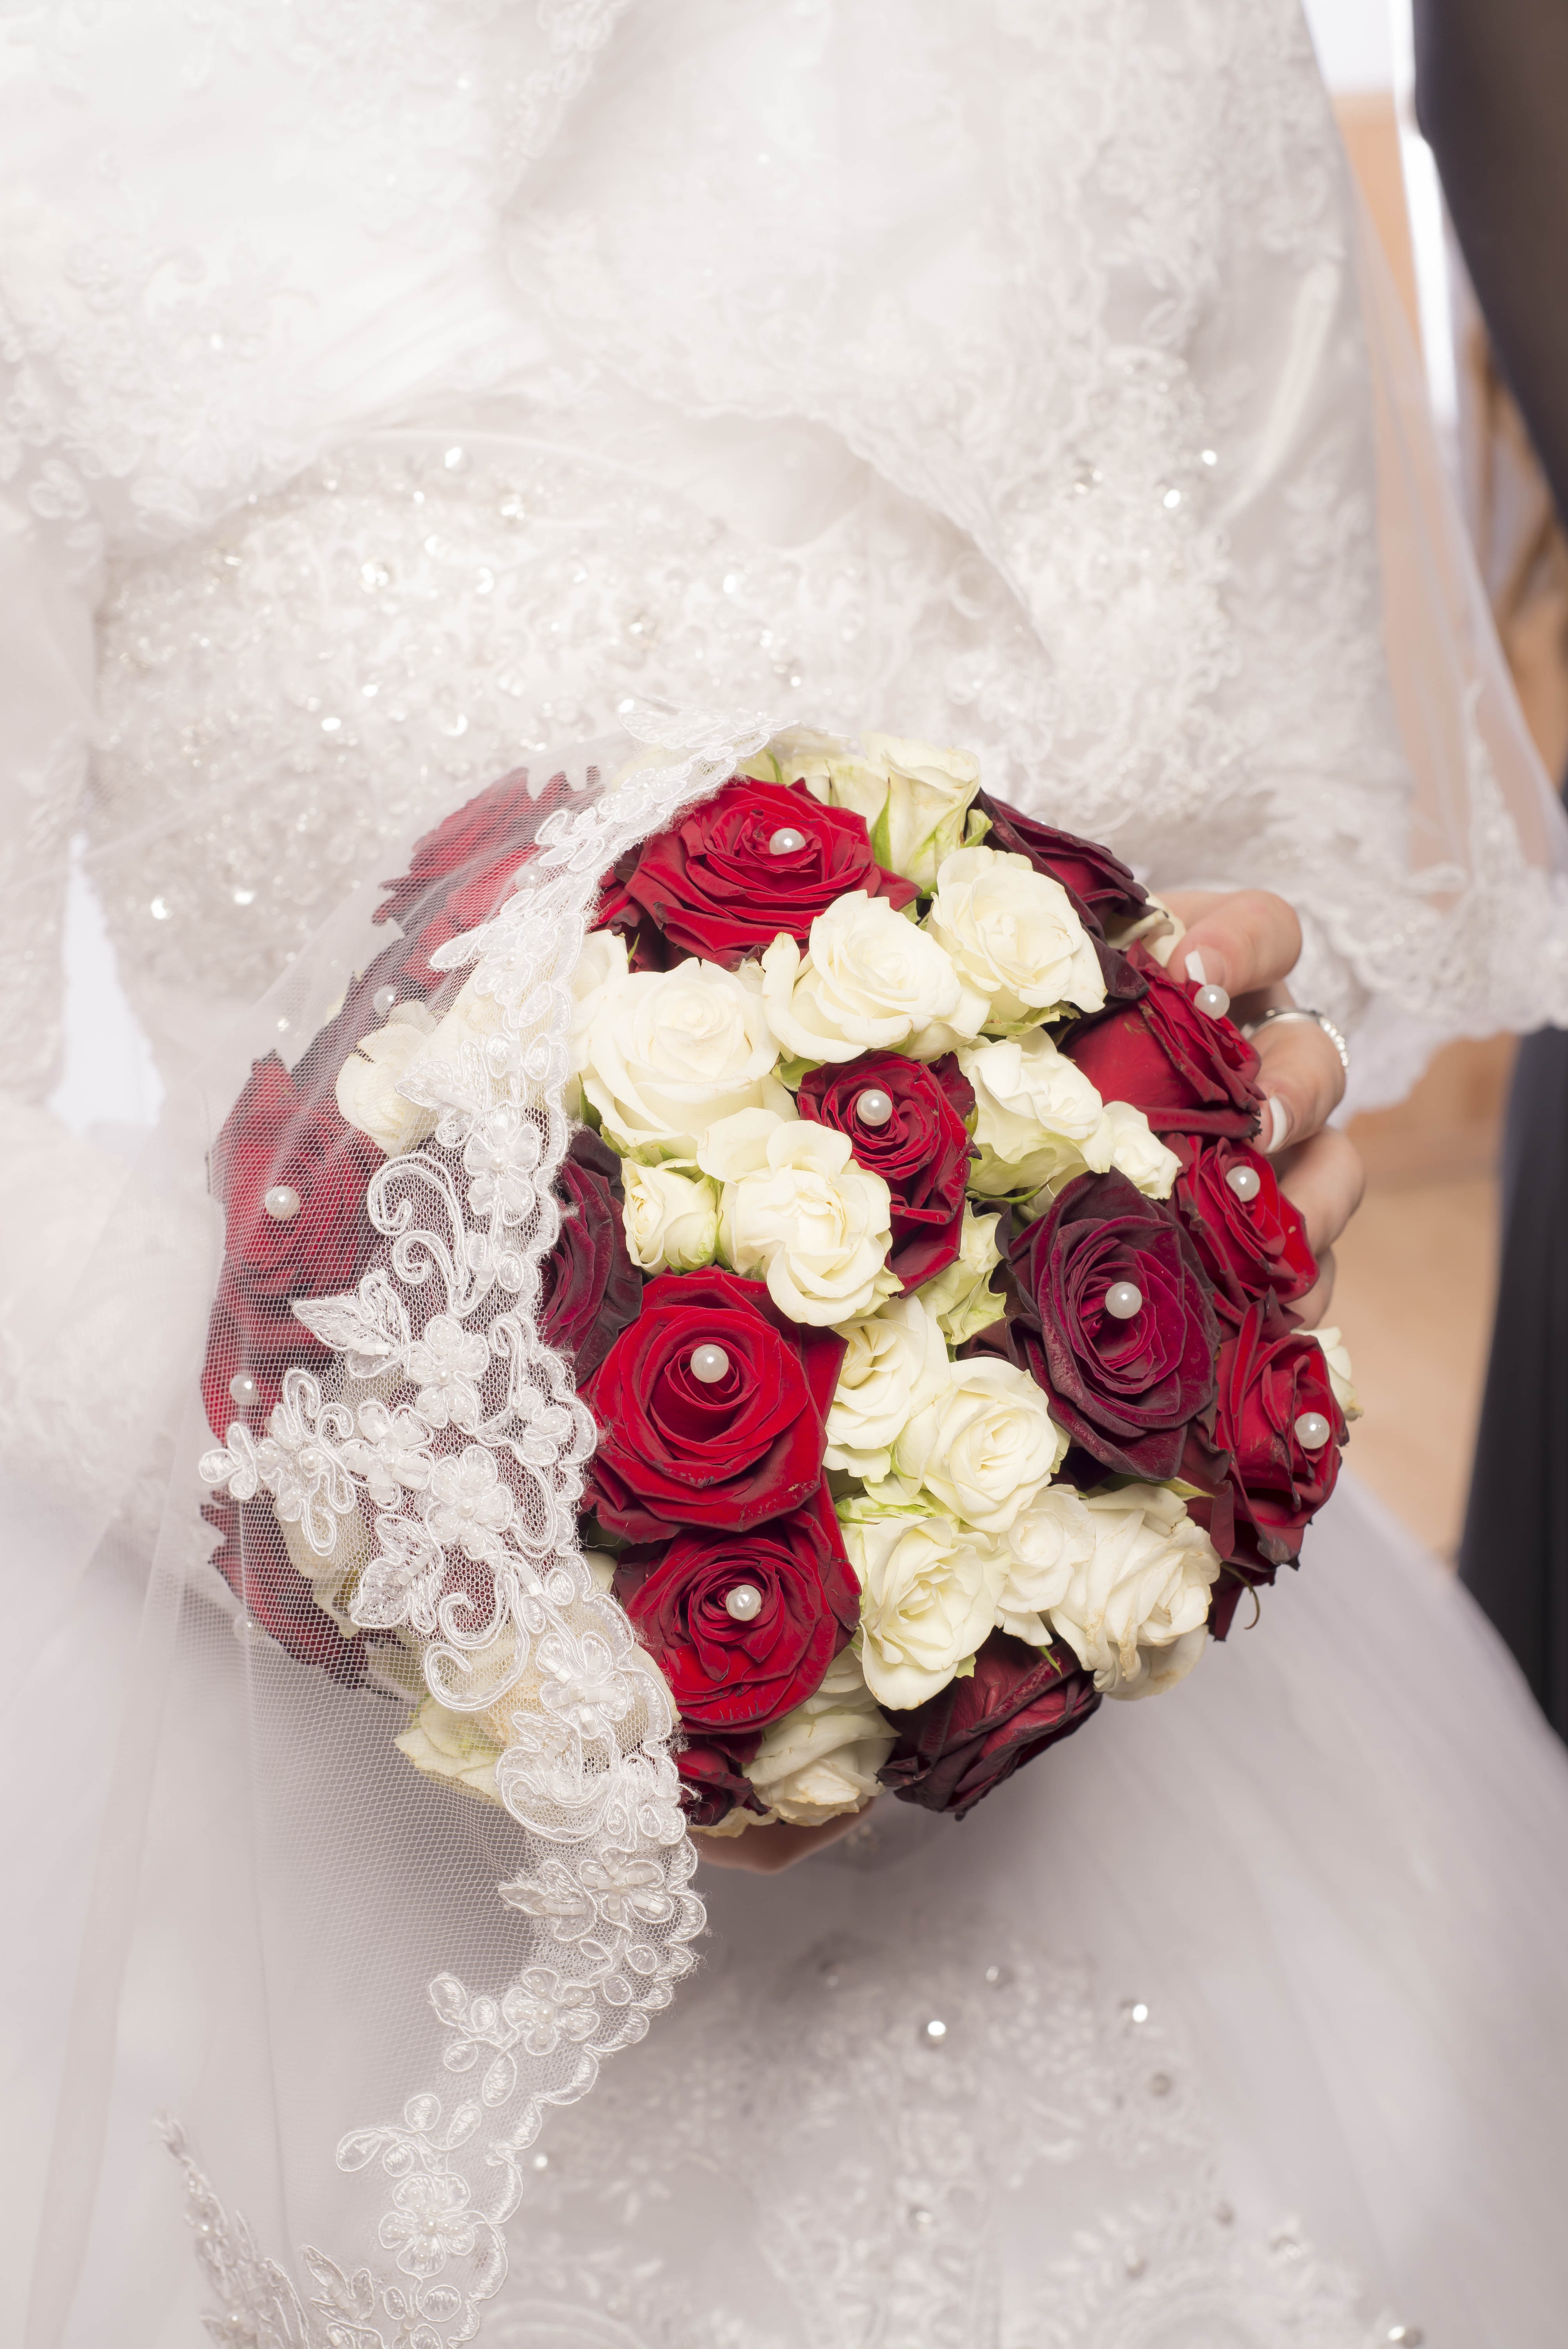
man, plant, woman, flower, petal, photo, celebration, love, bouquet, red, symbol, romance, pink, wedding, bride, map, bride and groom, flowers, roses, gold, pair, wedding bouquet, luck, floristry, gown, before, unit, marry, wedding rings, bridal bouquet, invitation, wedding celebration, flower bouquet, floral design, flower arranging, invitation card